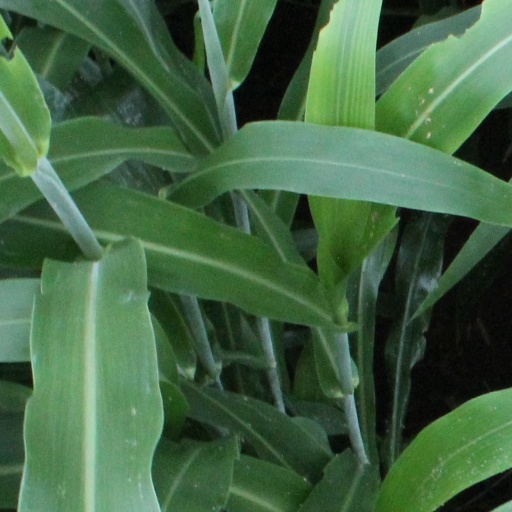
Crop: sorghum